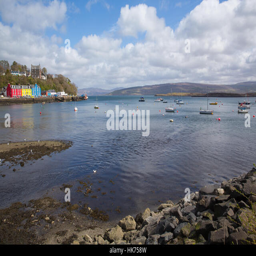
bay on island on a beautiful